Niihama

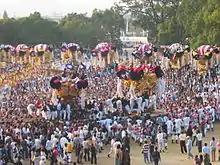
Two Taiko floats ram each other in battle in Niihama's Yamane Park during the Taiko Festival in October, 2004.

The Niihama Taiko Festival is a harvest festival held over 16–18 October each year. Each of 50 neighborhoods in Niihama has its own Taiko float, which consists of an ornately decorated wooden center frame, covered in panels made of gold thread (three to a side). The column is covered with a fabric top (usually red and white), which symbolically represents the sun; it is surrounded by long black cushions folded into a figure of 8 with hanging tassels, representing the clouds and rain. The design is intended to show gratitude for a good harvest. Gold dragons adorn the top panels of the float while the lower panels show traditional buildings, animals or legends. Inside the float, a drummer beats a deep booming taiko drum, providing the rhythm that guides 150 men below, who carry the float by four long wooden beams at the float's base. Four crew members stand on the beams and control the rest of the crew with flags, whistles and chants while four more are perched precariously on the top some 5.4 m above ground.